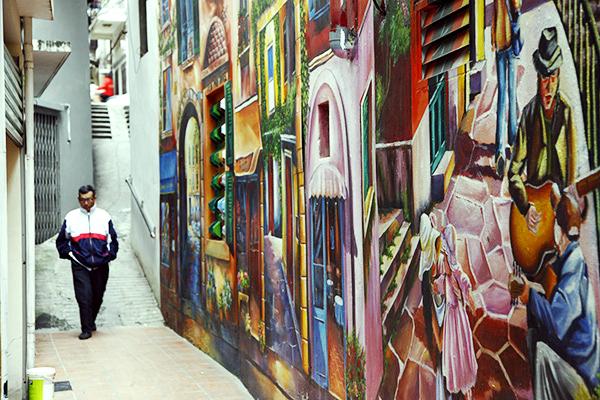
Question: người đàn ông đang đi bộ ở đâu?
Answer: ở trong một con hẻm, dọc theo bức tường được vẽ